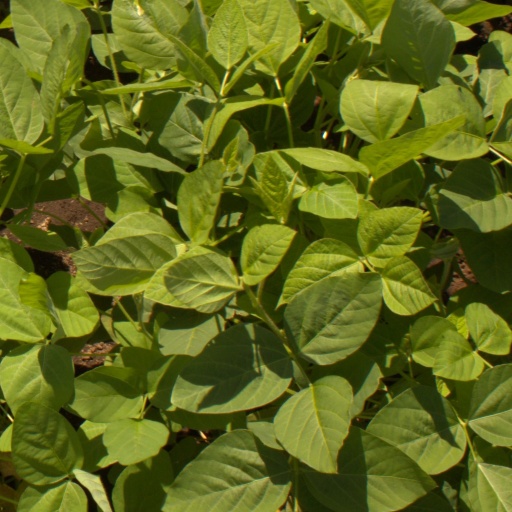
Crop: soybean